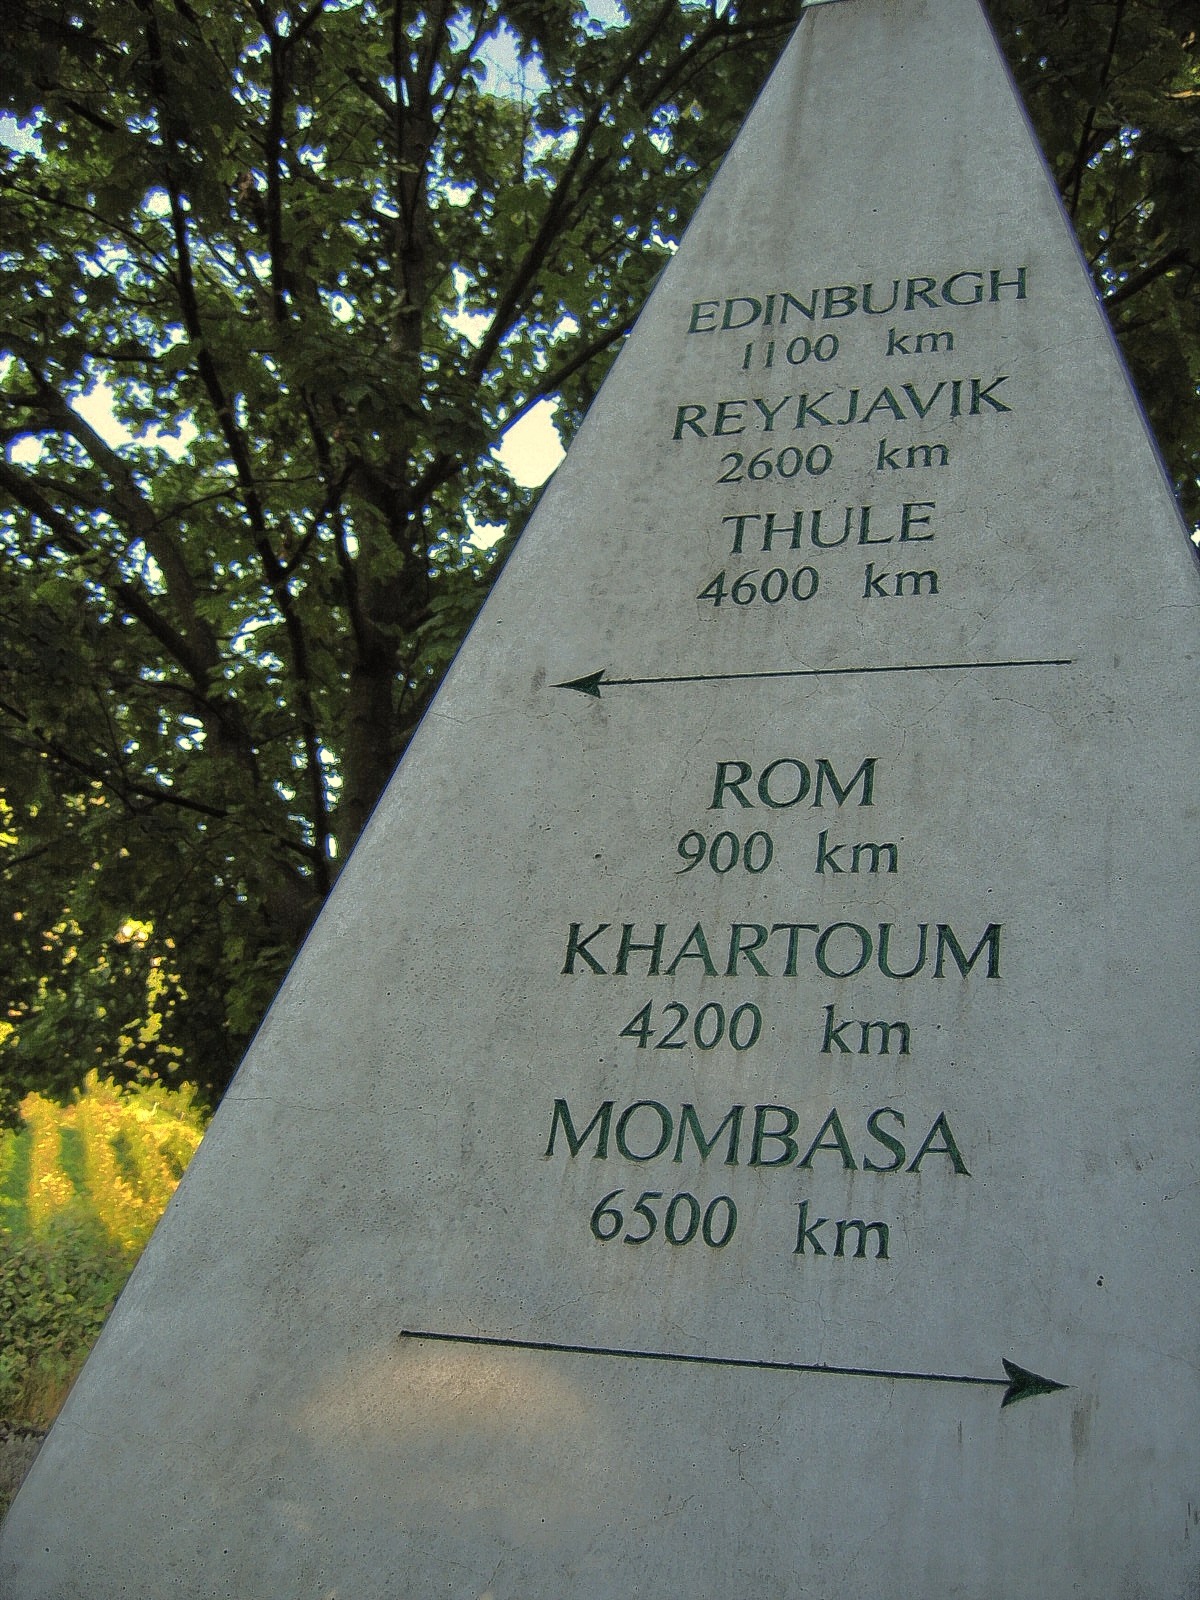
stone, monument, sign, direction, distance, cemetery, artwork, note, grave, memorial, art, rome, headstone, arrows, edinburgh, directory, reykjavik, thule, mileage, mombasa, skulture, khartoum